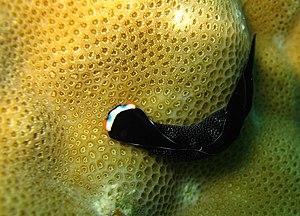
La Grande Barrière de corail est le plus grand récif corallien du monde comptant plus de 2 900 récifs et 900 îles s'étirant de Bundaberg à la pointe du Cap York soit plus de 2 600 kilomètres sur une superficie de 344 400 km². Le récif se situe en Mer de Corail au large du Queensland, en Australie.
Mariaglaja est un genre de gastéropodes de la famille des Aglajidae.
Les Aglajidae sont une famille de gastéropodes opisthobranches de l'ordre des Cephalaspidea.